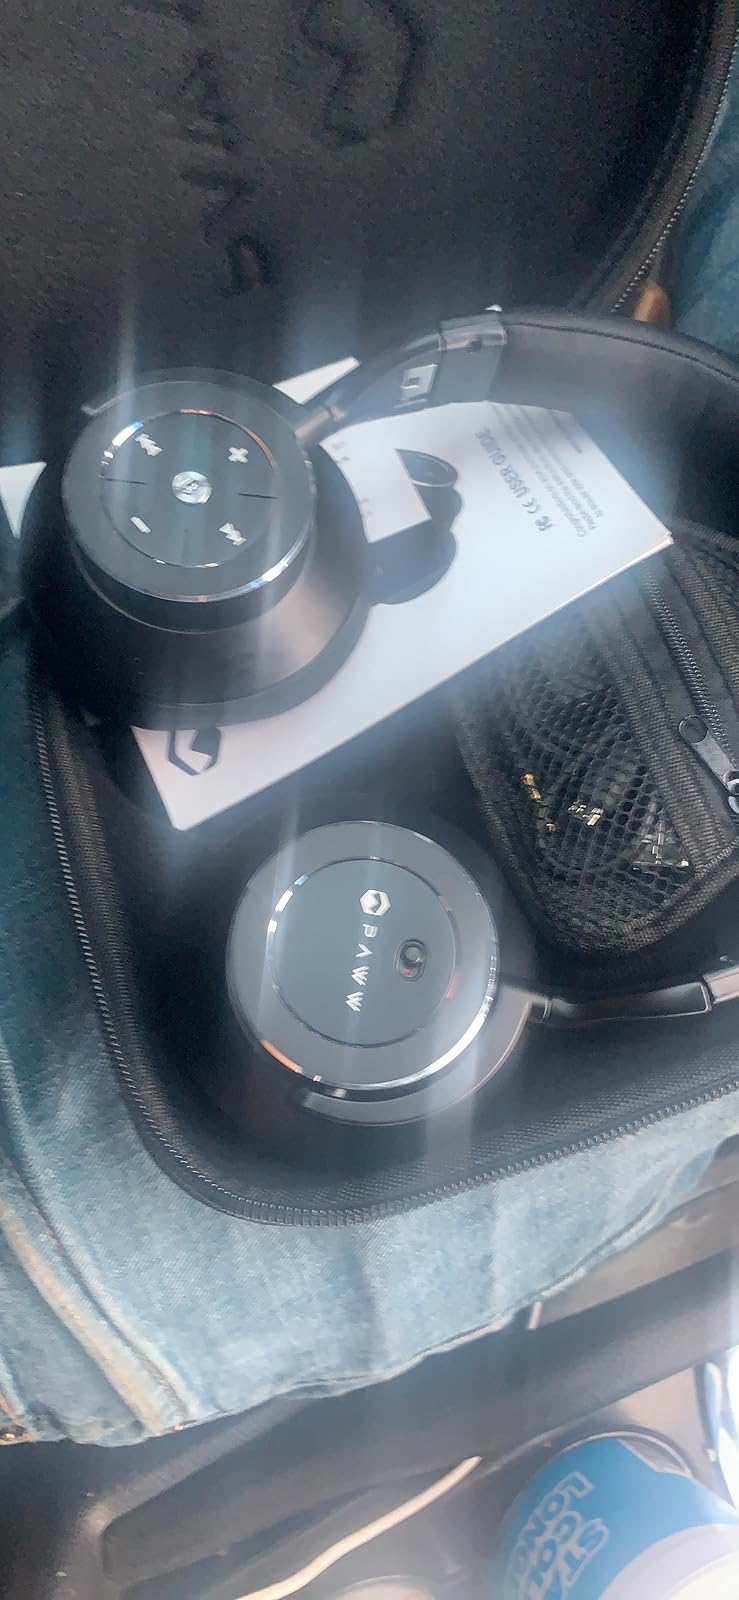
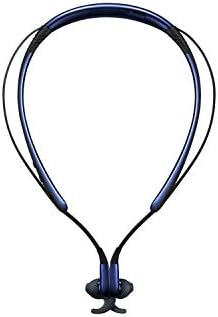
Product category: headphones
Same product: no